Billy Corben

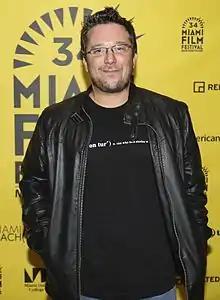
Corben in March 2017

William Cohen (born 1978), better known by the stage name Billy Corben, is an American documentary film director. Along with producing partner Alfred Spellman, he is co-founder of the Miami-based studio Rakontur, which has created films such as "Cocaine Cowboys", "Dawg Fight", "The U", and "The U Part 2".